Jeffrey Blitz

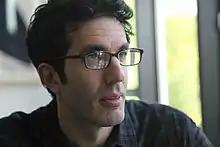
Blitz in May 2011

Jeffrey Blitz is an American film director, screenwriter and producer best known for the documentary "Spellbound" (2003), "The Office" (2007 - 2010), the fiction film "Rocket Science" (2007) and "Comedy Central’s" "Review" (2014 - 2017). Blitz is a two-time Emmy Award winner, the winner of the Directing Prize at Sundance and an Academy Award nominee.